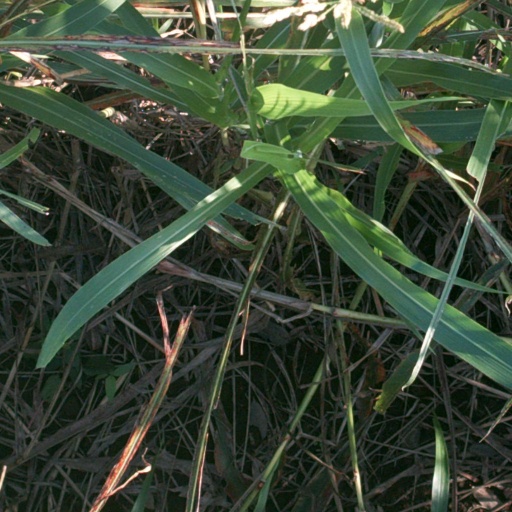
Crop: sorghum